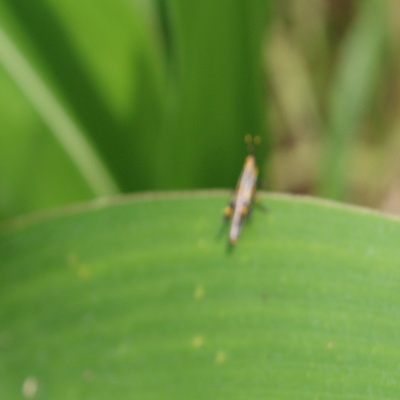
Crop: Maize
Condition: grasshoper